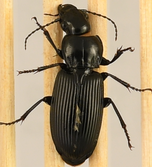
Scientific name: Pterostichus melanarius melanarius
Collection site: Steigerwaldt-Chequamegon NEON (STEI), plot STEI_004